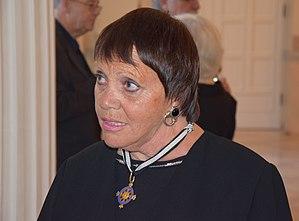
Brigitte Fassbaender, née le 3 juillet 1939 à Berlin, est une mezzo-soprano allemande, chanteuse d'opéras et de Lieder.